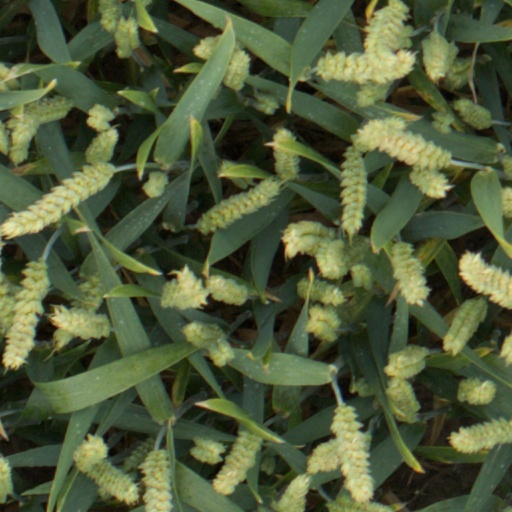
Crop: wheat